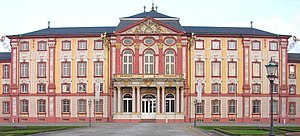
Bruchsal / Geografi
Forsiden af barokresidensen Schloss Bruchsal
Forfra af barokken i Schloss Bruchsal. Gårdhave fra hovedbygningen. Ødelagt i krigen i 1945. Genopbygning indtil 1975. Foto Wolfgang Pehlemann DSCN8746
Bruchsal er en by i den tyske delstat Baden-Württemberg, der er beliggende i kreisen Karlsruhe. Den har 43.207 indbyggere.